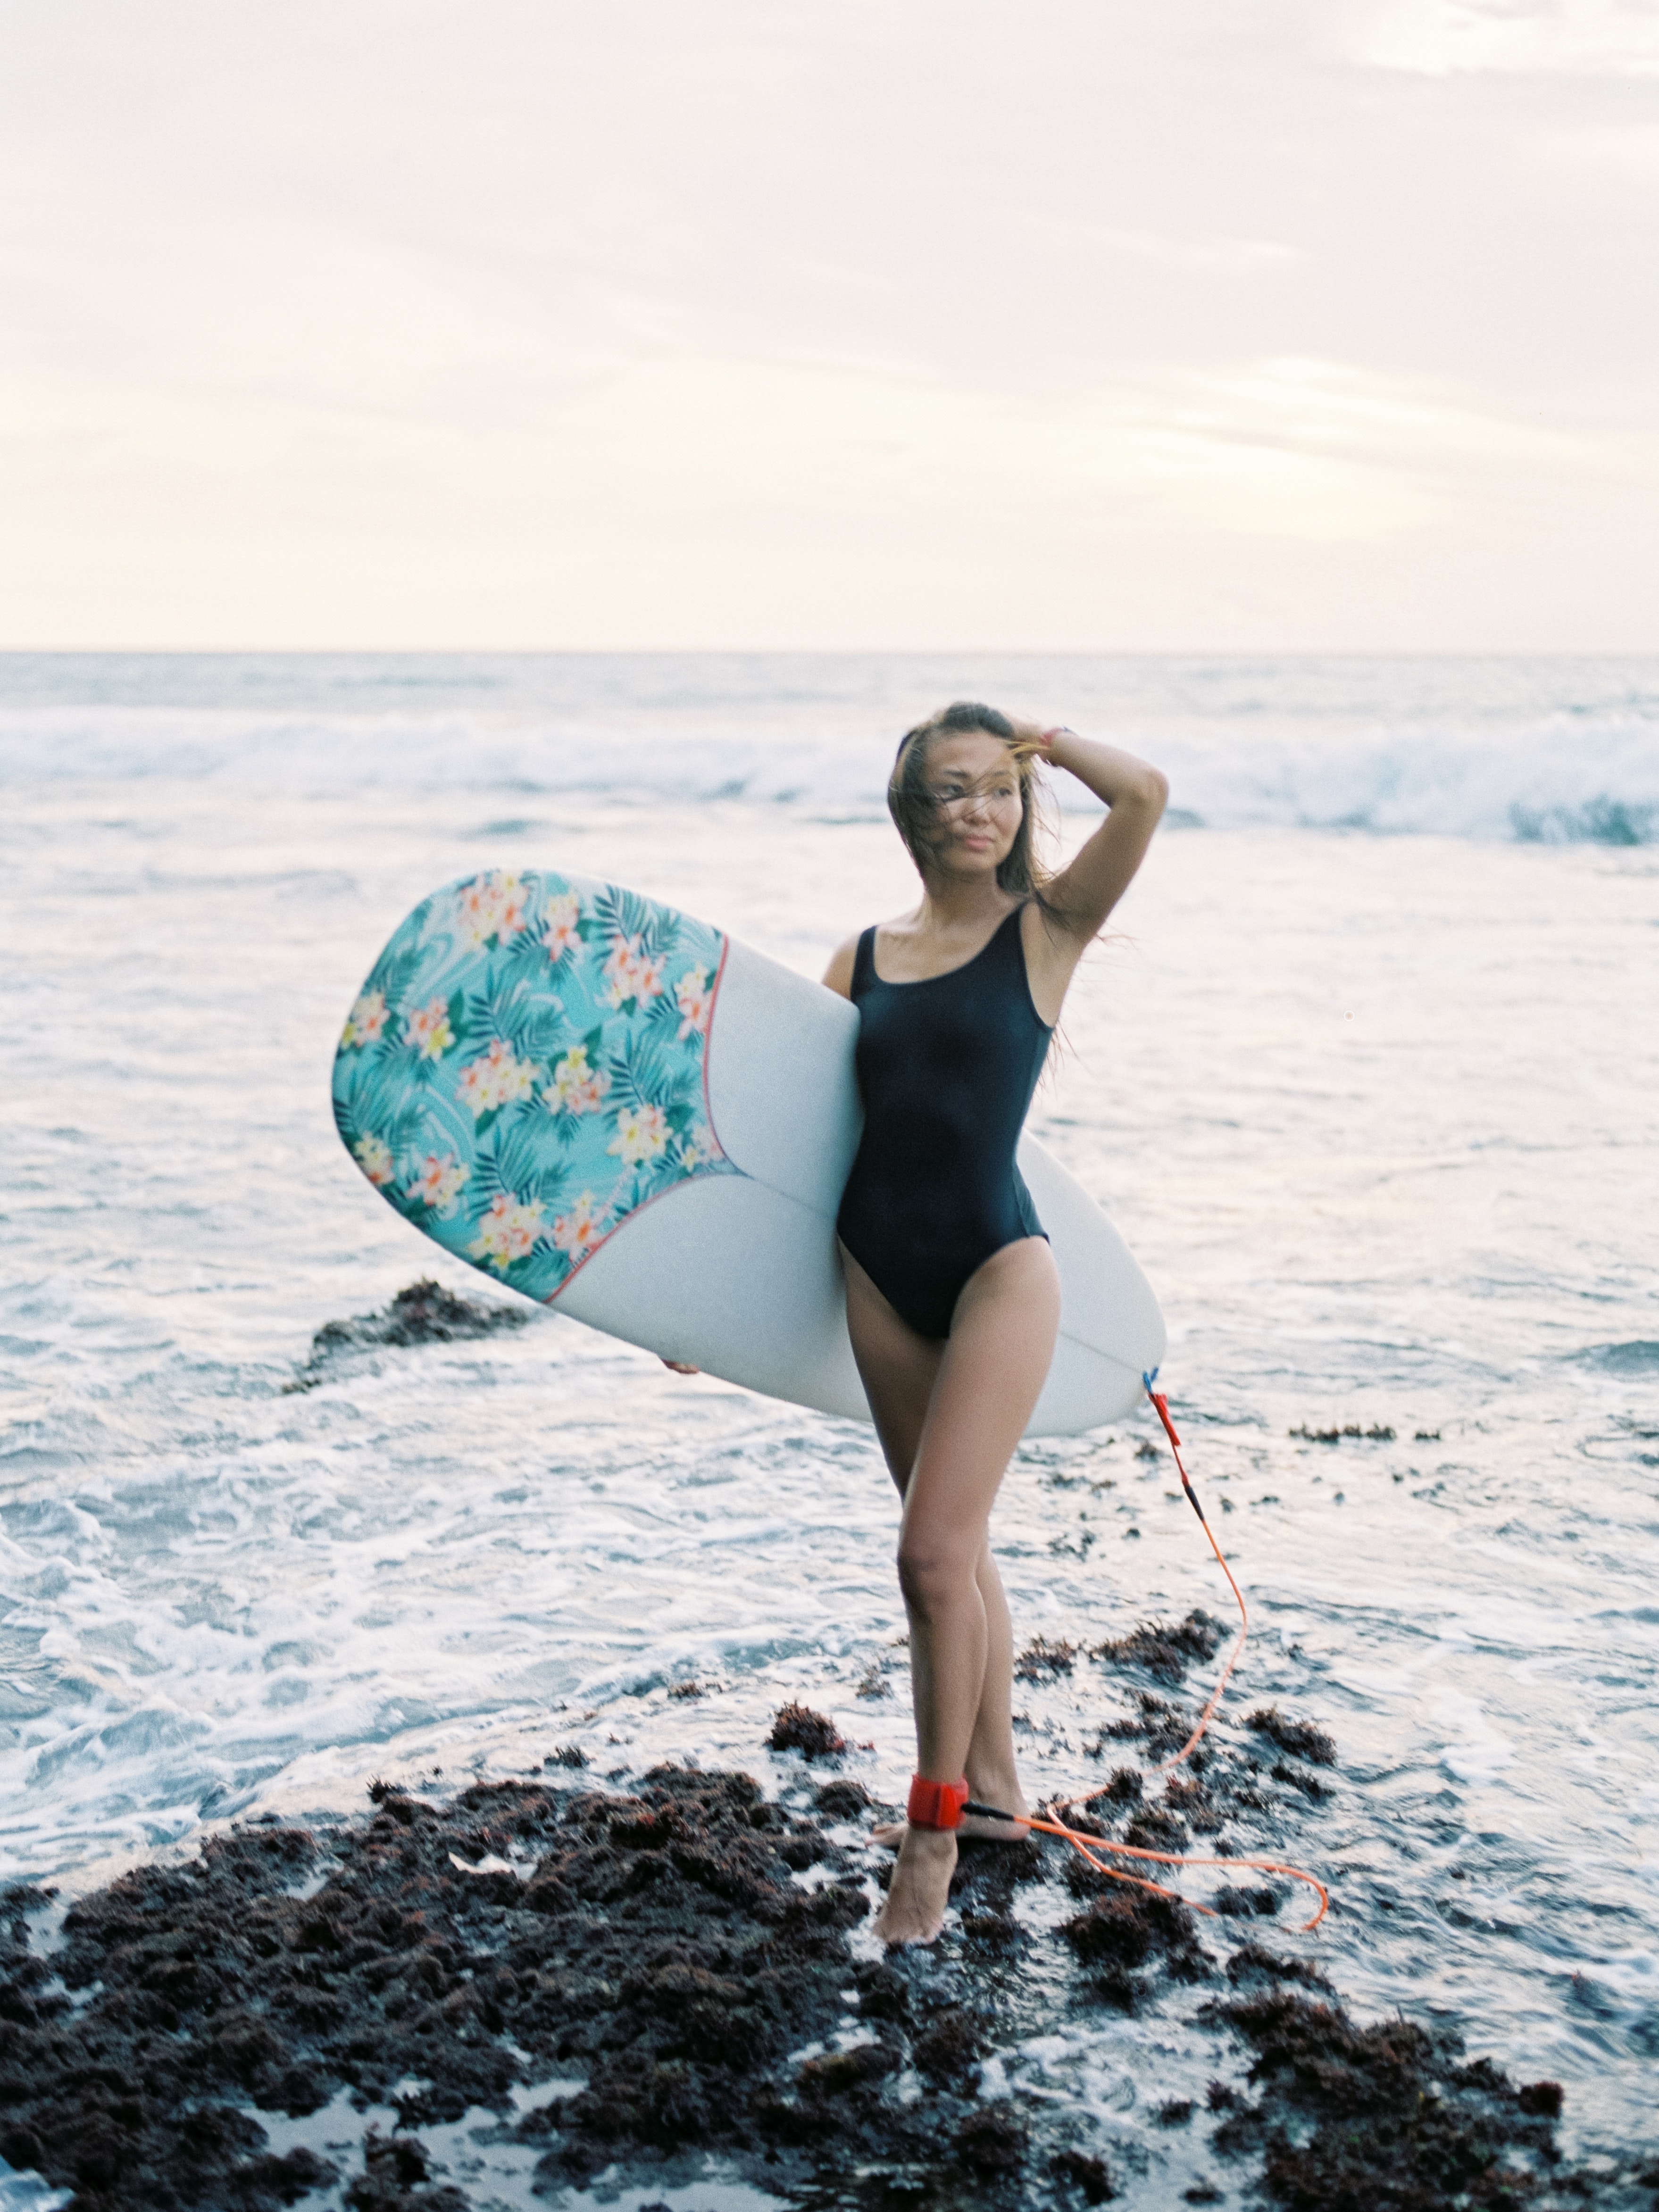
woman, swimming, water, sky, surfboard, surfing, People in nature, leg, flash photography, human body, sports equipment, happy, dress, Surfing Equipment, beach, waist, thigh, knee, skimboarding, swimwear, wind wave, leisure, horizon, wind, black hair, eyewear, recreation, barefoot, shore, long hair, human leg, personal protective equipment, fun, coast, blond, wave, sand, winter, landscape, rock, surface water sports, boardsport, reflection, ocean, wetsuit, extreme sport, water sport, tide, sports, photo shoot, sitting, sea, vacation, tourism